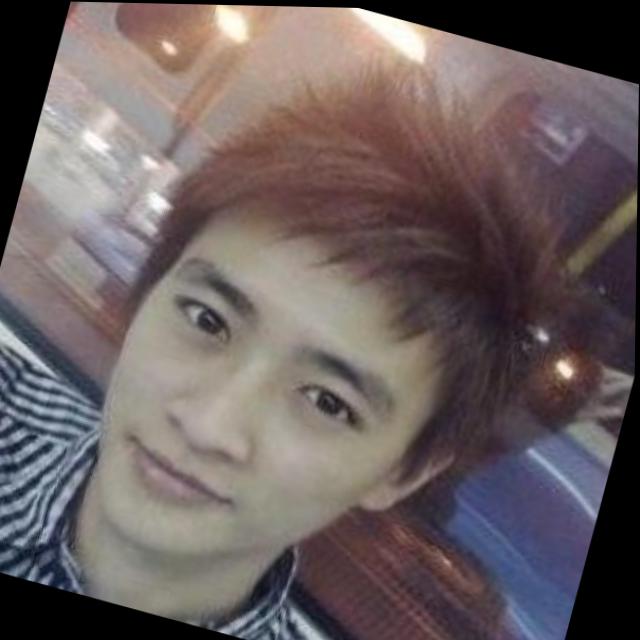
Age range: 21-44